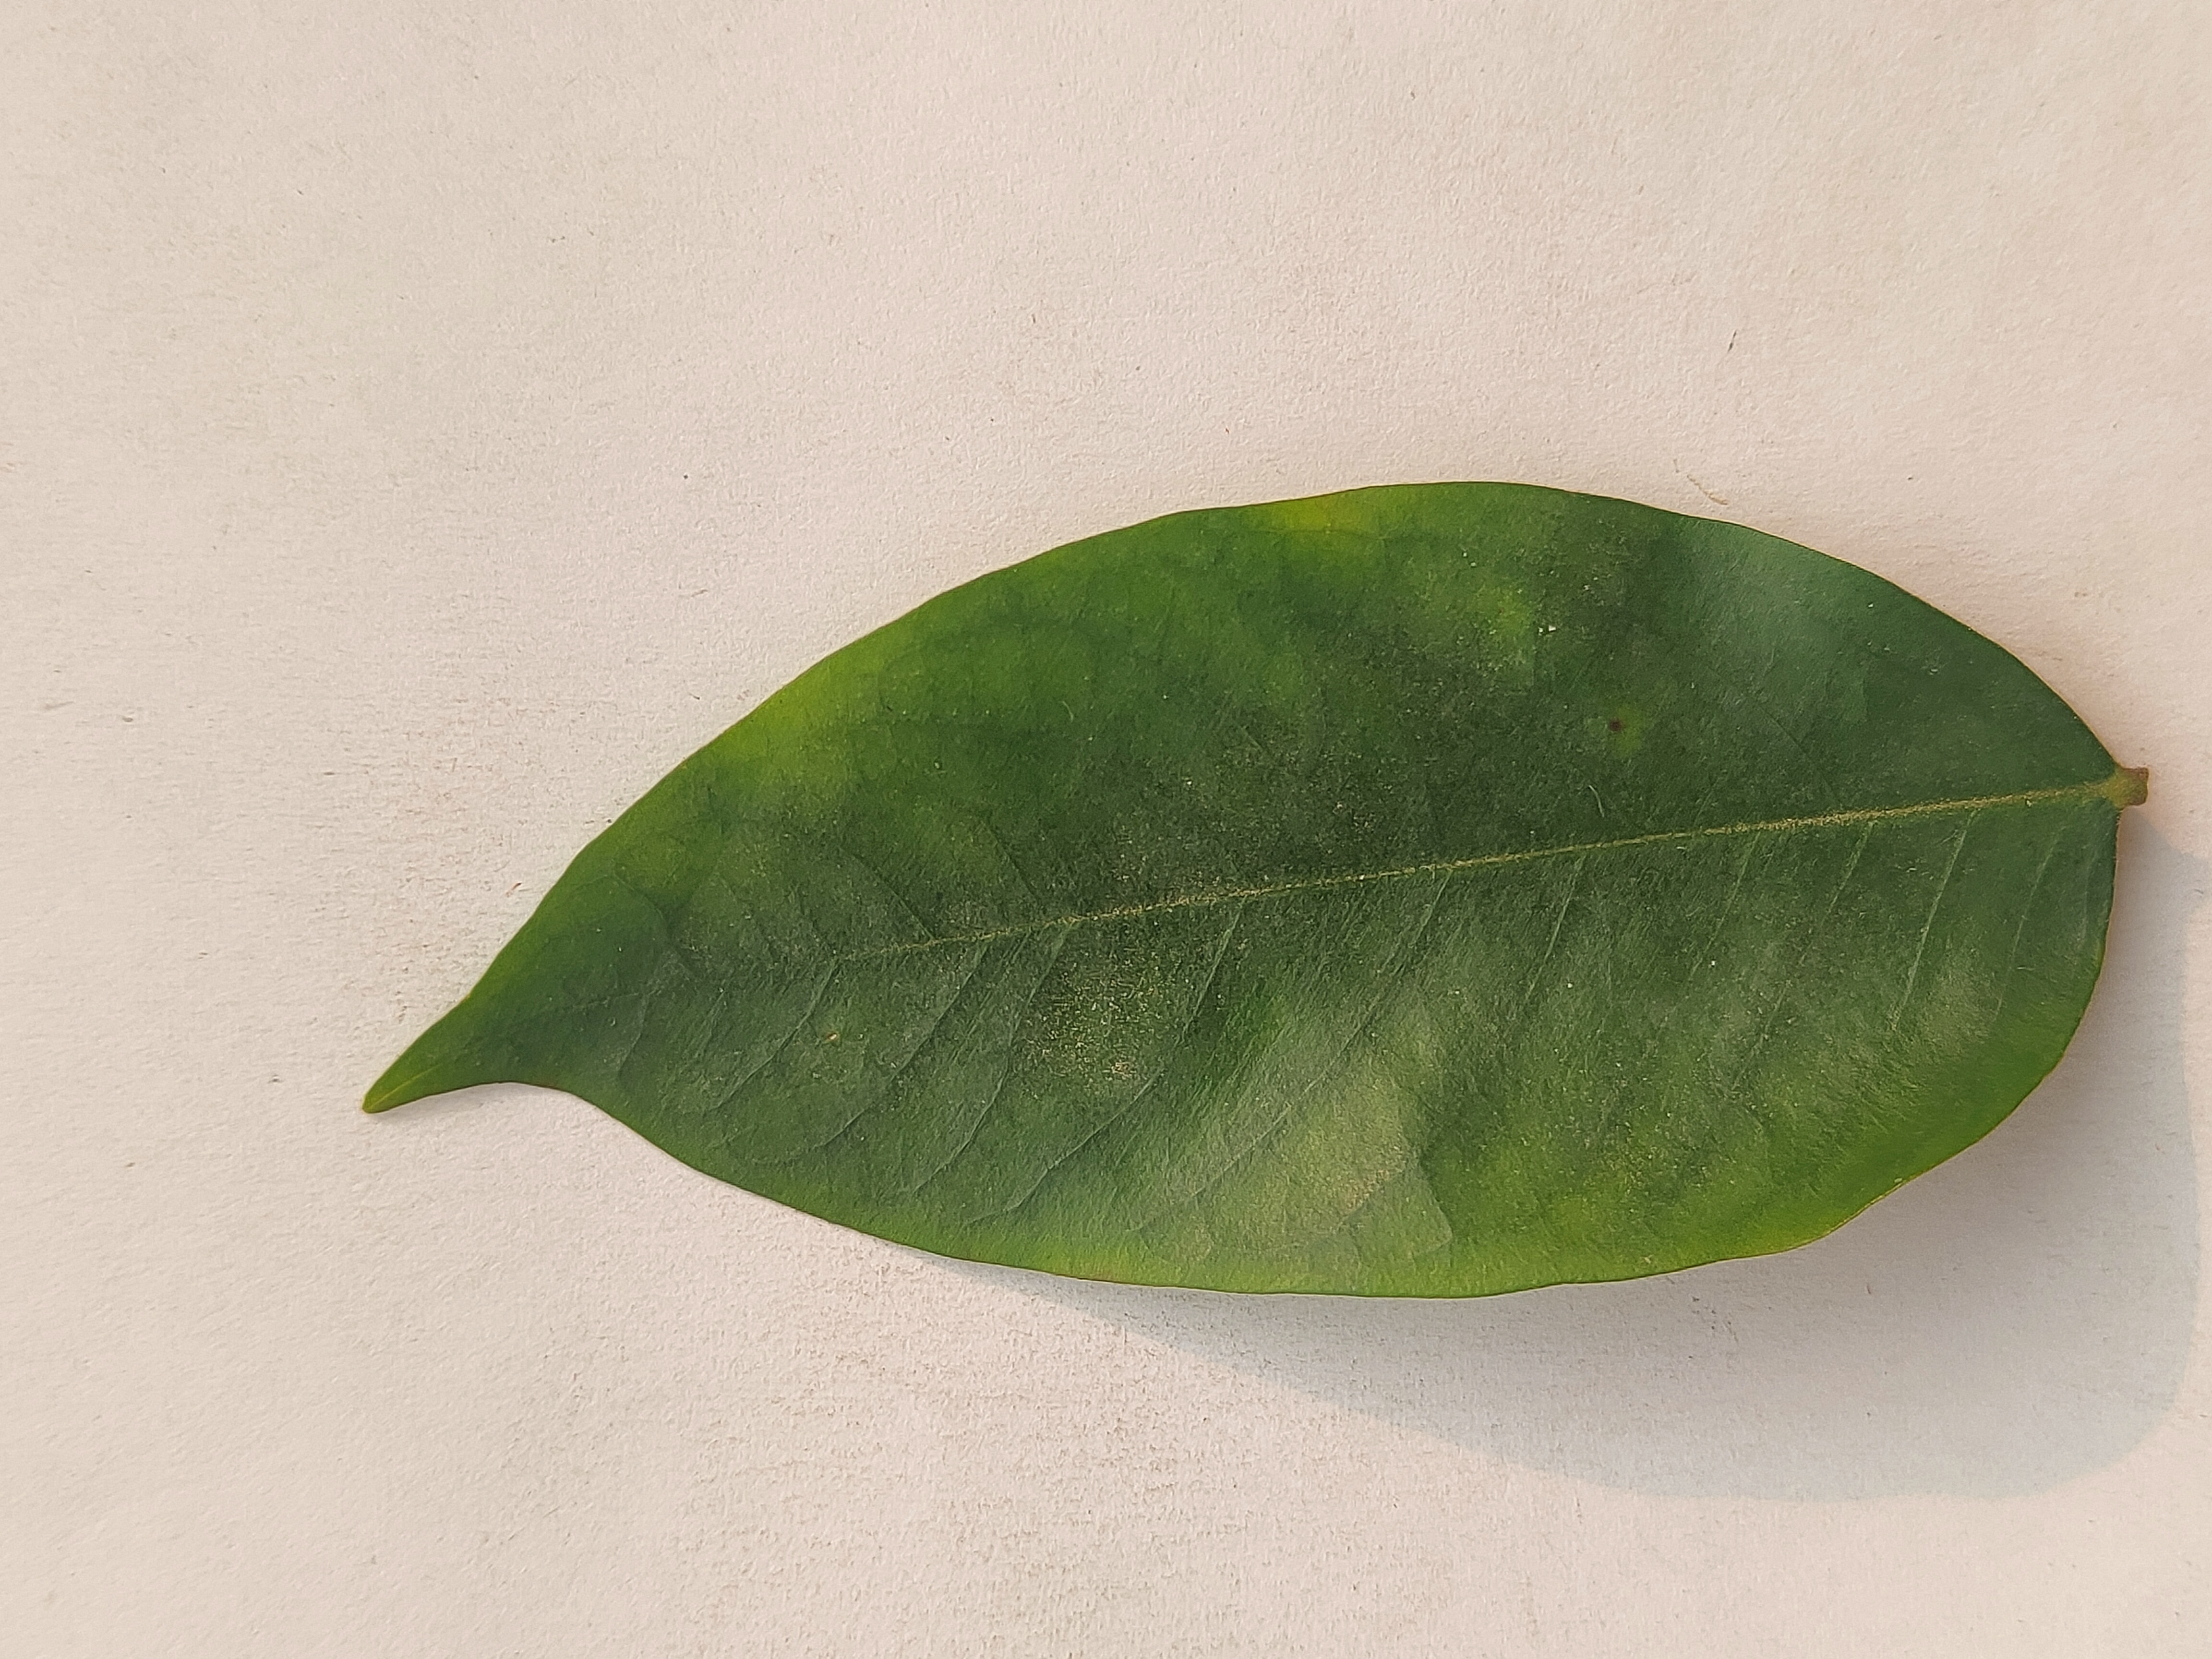
Leaf variety: Star Fruit